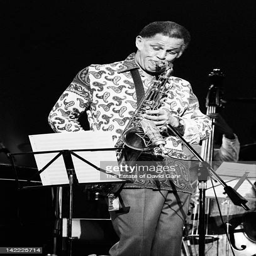
jazz musician and hard bop artist performs at music festival an international music festival